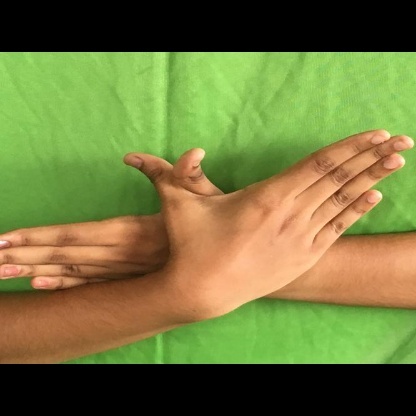
Mudra: Garuda